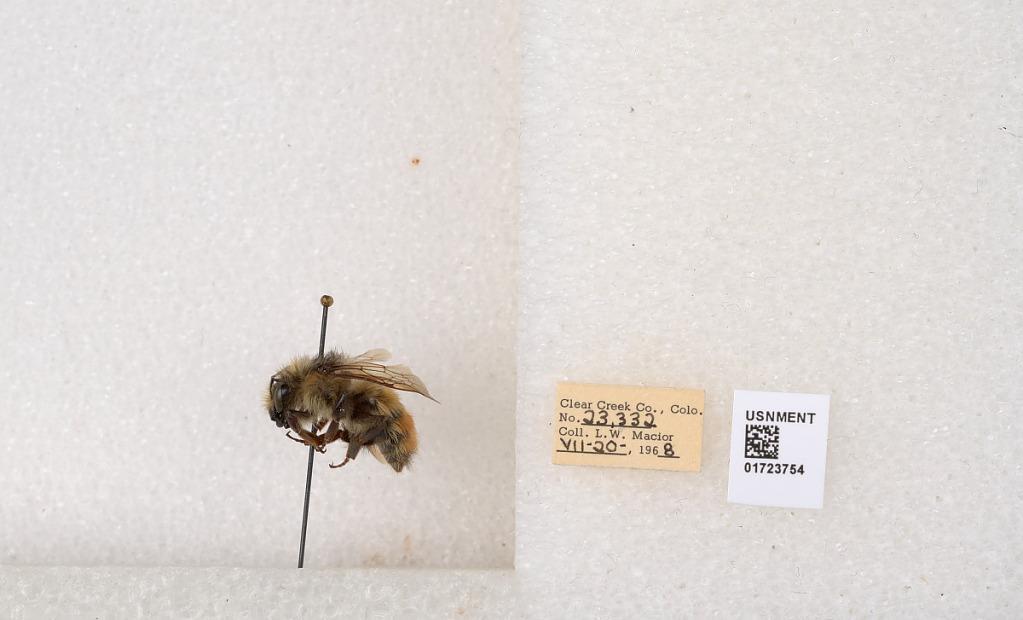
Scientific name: Bombus flavifrons Cresson
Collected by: L. Macior
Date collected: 1968-7-20
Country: United States
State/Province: Colorado
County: Clear Creek
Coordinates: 39.6891, -105.644